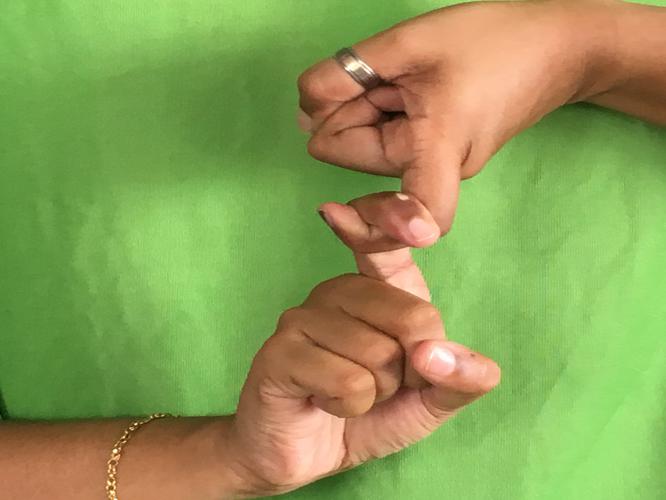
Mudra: Pasha
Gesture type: double_hand